Holger Mühlbauer

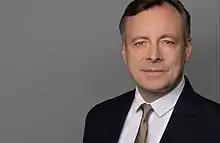
Holger Mühlbauer in 2021

Holger Mühlbauer (born 1964) is a German jurist and writer, focused on technical standards and information security, working for the German DIN as managing director of a committee, for the Austrian Standards, the European Committee for Standardization (CEN) and the International Organization for Standardization (ISO). He is managing director of TeleTrusT, and author of specialist books.